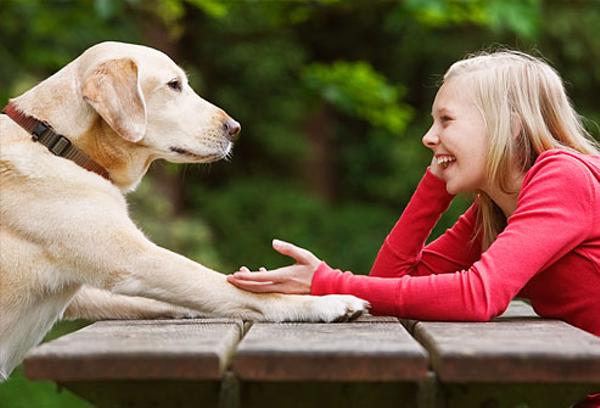
回答: ねぇ、私の大好物のチョコフレークにあなたのカリカリ混入すんの、そろそろ辞めてくんない❓